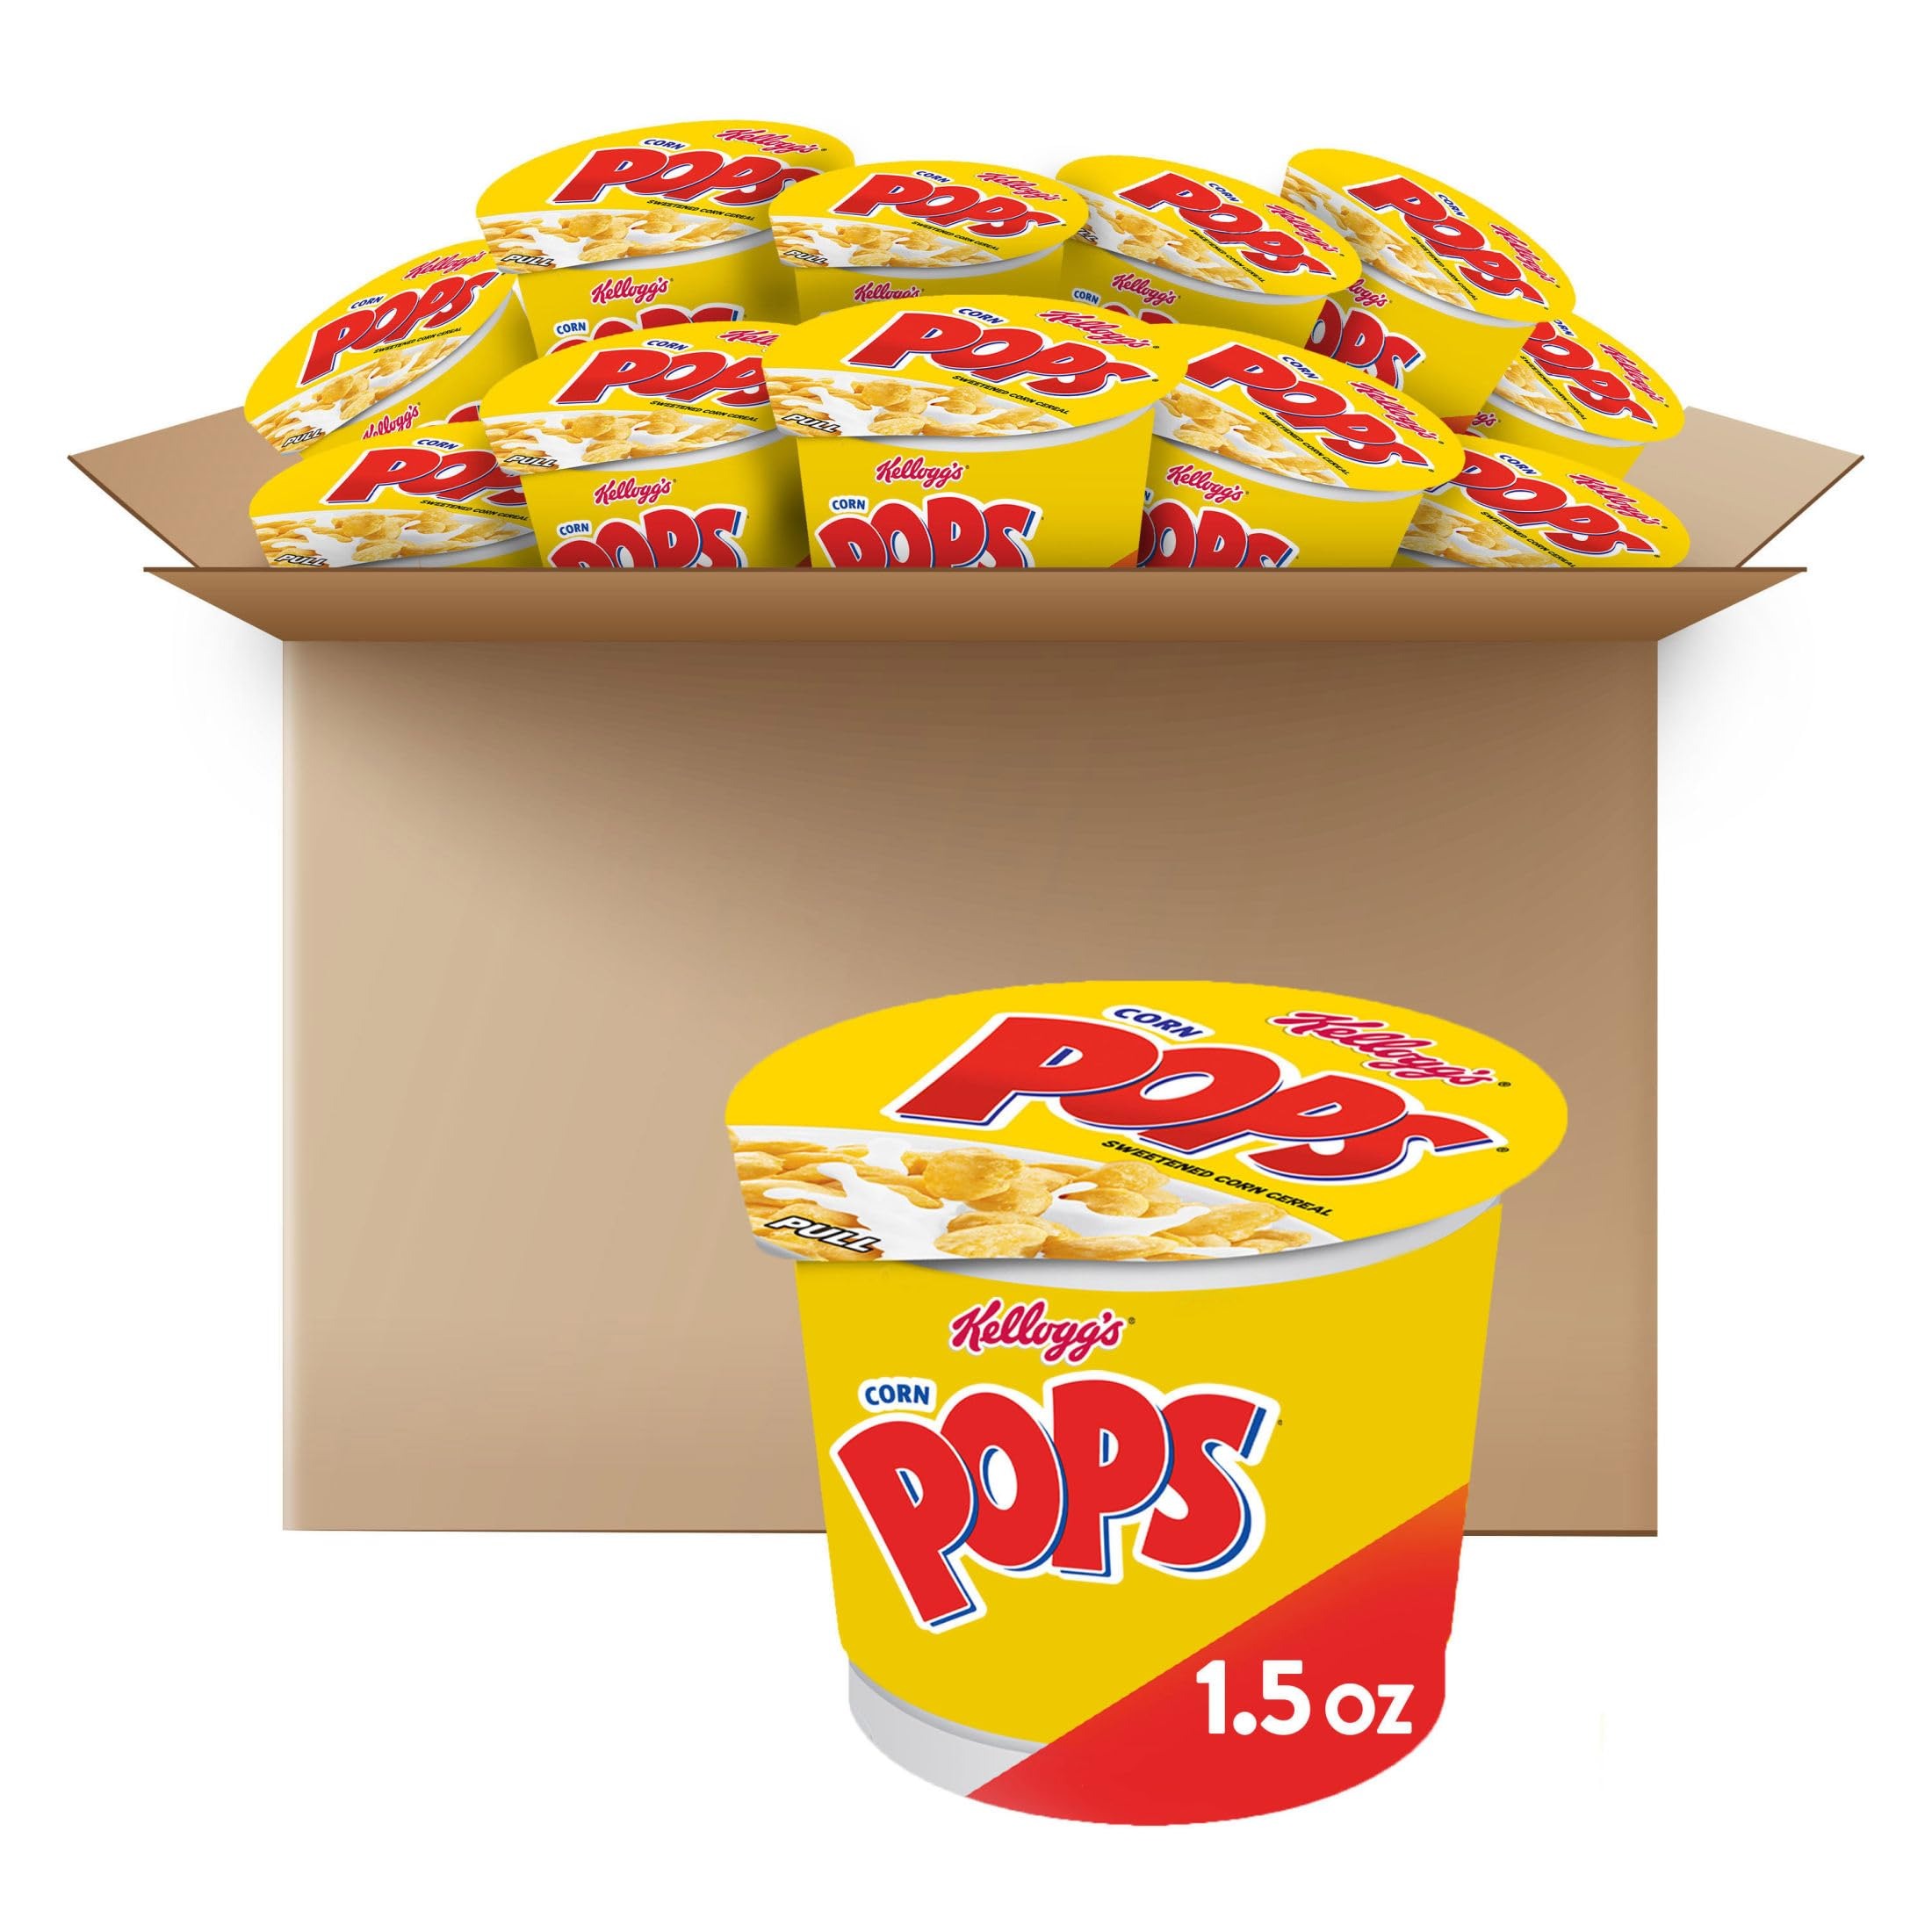
Item Name: Kellogg's Corn Pops Cold Breakfast Cereal Cups, 8 Vitamins and Minerals, Kids Snacks, Original (12 Cups)
Bullet Point 1: A sweet, crispy, crunchy way to start your day, lightly sweetened Kellogg's Corn Pops Cereal is a fun part of any balanced breakfast
Bullet Point 2: A classic, family-favorite cereal that's perfect for both kids and adults; Makes a delicious cold breakfast at home or school and after-dinner treat
Bullet Point 3: Excellent source of six vitamins and minerals; Contains wheat ingredients; Corn used in this product may contain traces of soy
Bullet Point 4: A travel-ready food; Great for backpacks and lunchboxes; Stow in your tote bag, car, and desk for anytime snacking; Comes in a disposable cup
Bullet Point 5: Includes 12, 1.5oz cups of single-serve ready-to-eat Corn Pops Cereal; Individually packaged for freshness and great taste
Value: 18.0
Unit: Ounce

Price: 2.645